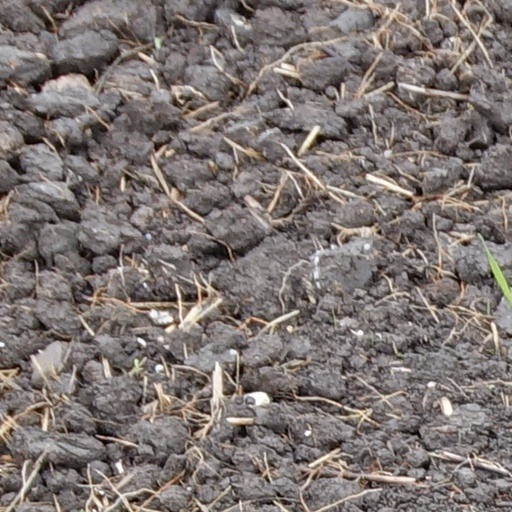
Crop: wheat